Ruhr pocket

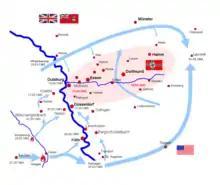
Encirclement of the Ruhr area

Lead elements of the two Allied pincers met on 1 April 1945, near Lippstadt. By 4 April the encirclement was completed and the Ninth Army reverted to the command of the 12th Army Group. Within the Ruhr pocket some 370,000 German soldiers, 14 divisions of Army Group B and two corps from the First Parachute Army, altogether the remnants of 19 divisions, and millions of civilians were trapped in cities heavily damaged by Allied bombings. Due to the presence of many rear area support units and Luftwaffe flak crewmembers, only 20% of Model's forces, or 75,000, had infantry weapons, with another 75,000 having pistols only and ammunition and fuel supplies were low. Model's requests for an airlift were dismissed out of hand by Hitler due to Allied air supremacy. All of Model's requests to withdraw or break out before or after the creation of the pocket were denied by Hitler, who expected "Fortress Ruhr" to hold out for months and tie down hundreds of thousands of Allied troops. The staff of Army Group B knew they only had food supplies for three weeks owing to the millions of civilians that also had to be fed.